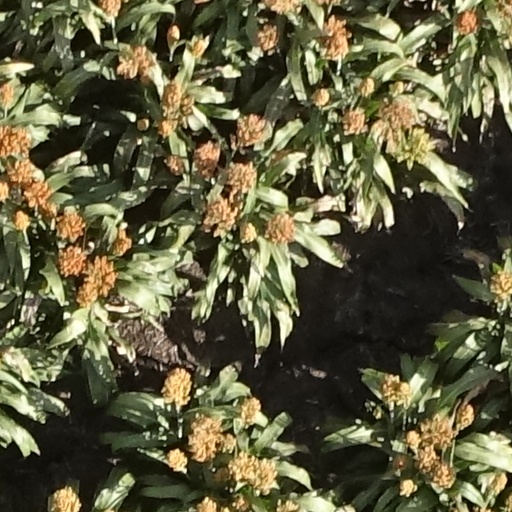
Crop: sorghum